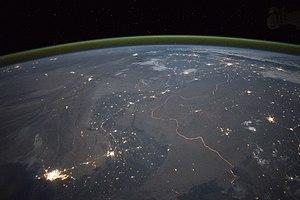
L'Inde et le Pakistan sont deux pays de l'Asie du Sud, situé entre les 95ᵉ et 61ᵉ méridiens et font partie des fuseaux horaires UTC+5:30 et UTC+5. Les deux pays ont accédé à leurs indépendances du Royaume-Uni le 15 août 1947 provoquant la fin de la colonie britannique des Indes et un flux de population les plus intenses du XXᵉ siècle. Plus connue sous le nom de partition des Indes, cette séparation est marquée par des violences inter-ethniques et des désaccords territoriaux dans les territoires des États princiers du Junagadh et du Cachemire. Le désaccord sur la région du Cachemire provoque la première guerre indo-pakistanaise. Les relations entre l'Inde et le Pakistan sont régies en partie par cette partition qui reste inachevée comme le montre la soft border mise en place dans la vallée du Cachemire. Les liens entre les deux pays, opposés à trois reprises — en 1947, 1965 et 1971 — dans des conflits ouverts, sont une composante importante de la stabilité de l'Asie du Sud.